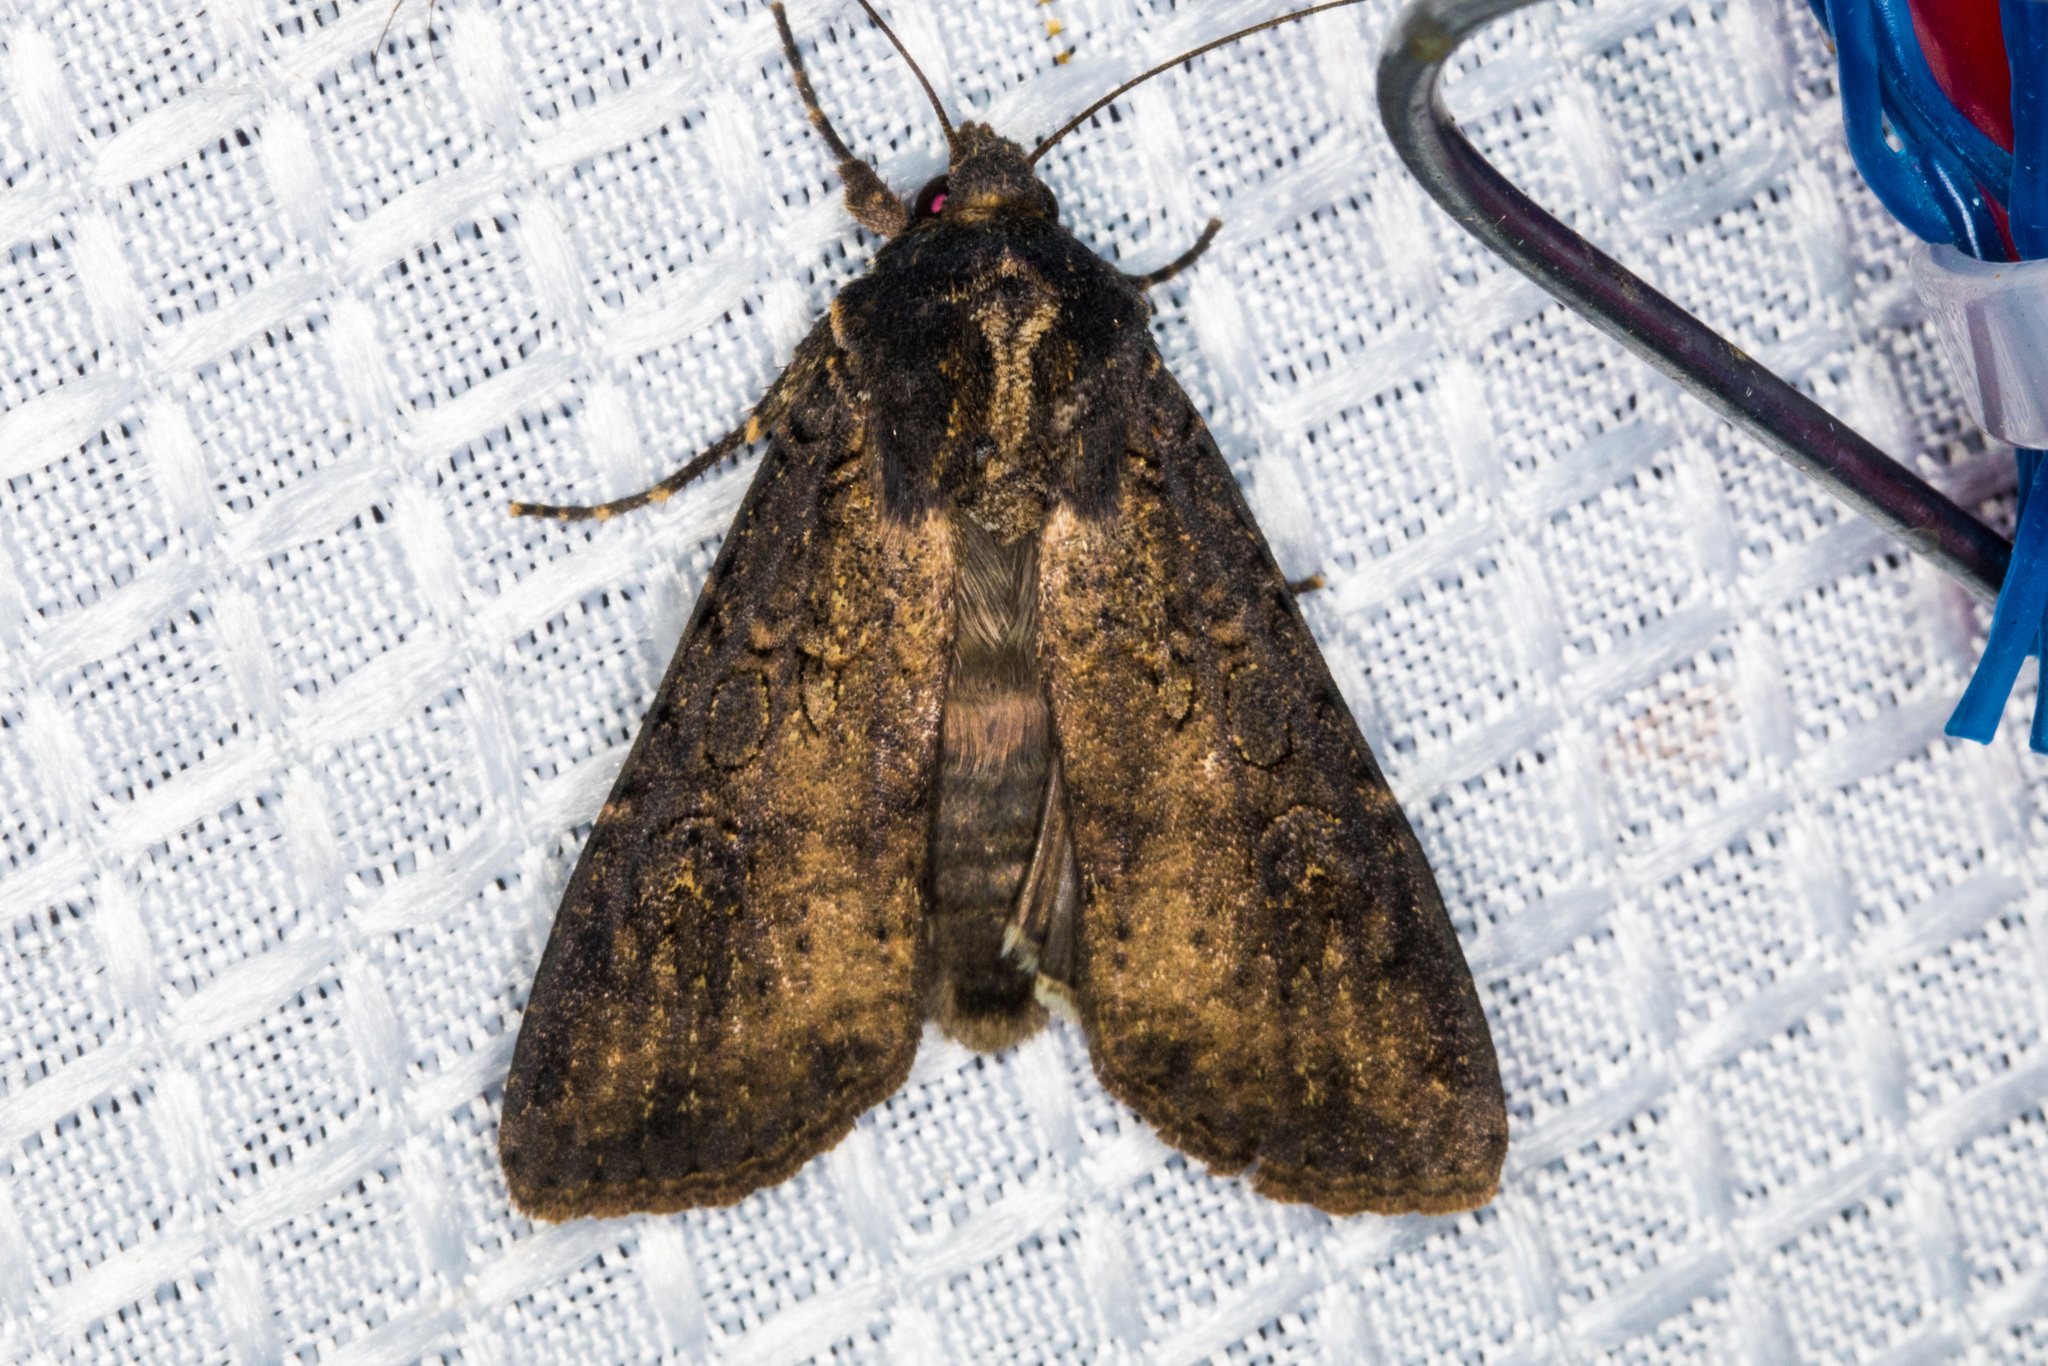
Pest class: cutworms